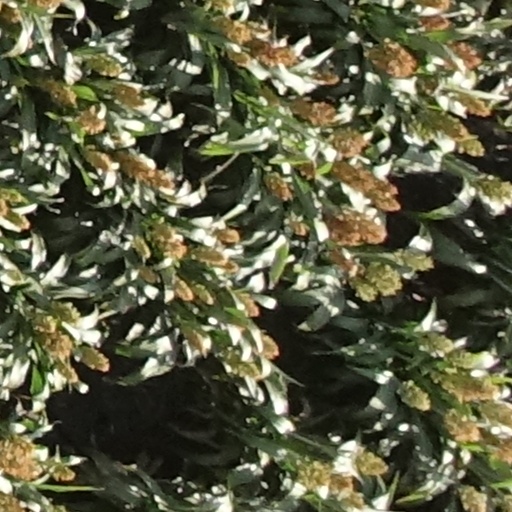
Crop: sorghum